Monarch

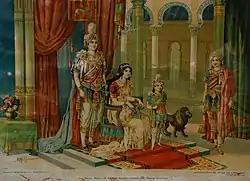
Sri Lankan King Devanampiya Tissa, Queen consort Anula, and Prince Uththiya,

Within the Holy Roman Empire different titles were used by nobles exercising various degrees of sovereignty within their borders (see below). Such titles were granted or recognized by the emperor or pope. Adoption of a new title to indicate sovereign or semi-sovereign status was not always recognized by other governments or nations, sometimes causing diplomatic problems.